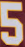
Number: 5